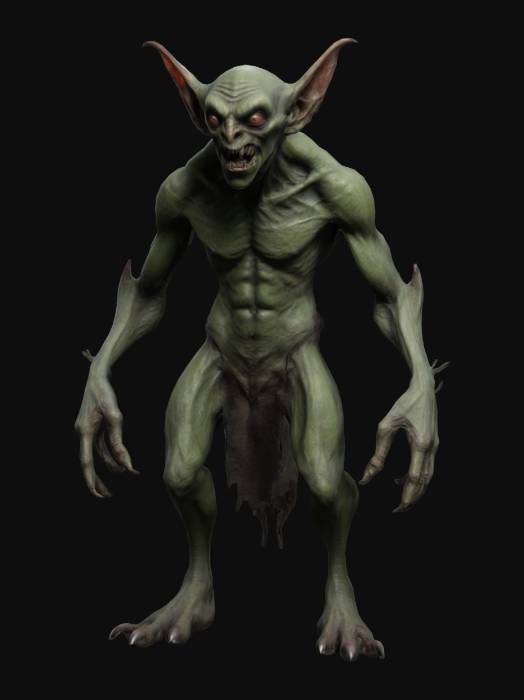
미적 점수 (1~10점): 3